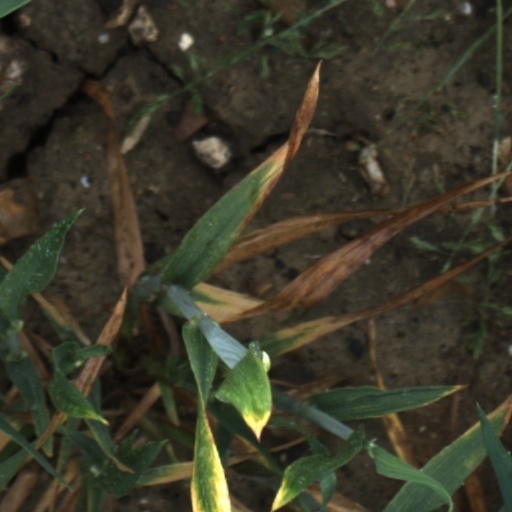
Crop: wheat